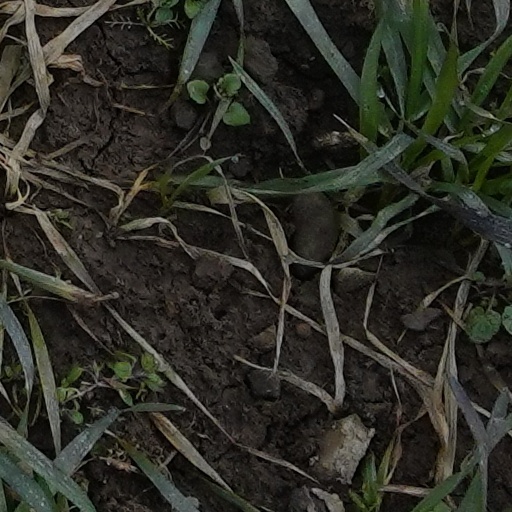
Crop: wheat